Answer in natural language. How many Doorframes are visible in the scene? Choose between the following options: 3, 4, 2, 1 or 0
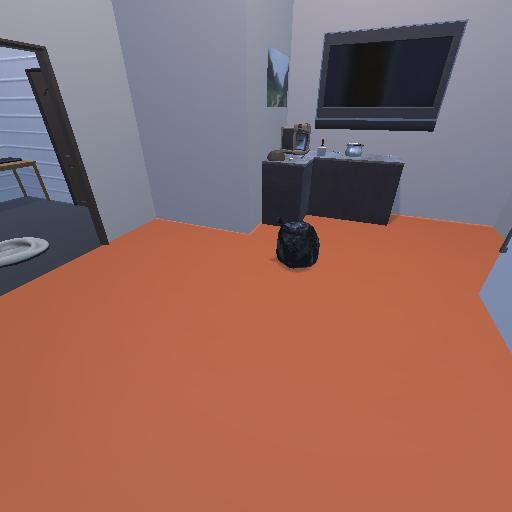
<answer>1</answer>